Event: Hurricane Matthew
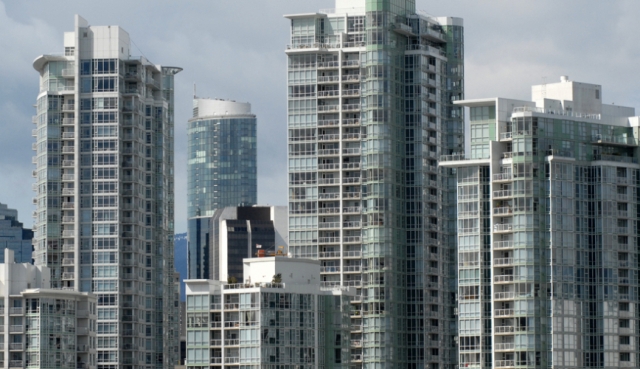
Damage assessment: no_damage